Dan M. Rooney

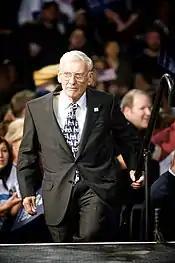
Rooney in October 2008, at an Obama rally

The Steelers' statement said that NFL commissioner Roger Goodell asked former NFL commissioner Paul Tagliabue to "serve as a league representative in discussions with the family in order to reach an agreement on the separation of the gambling interests and on a restructuring of ownership if the team is sold." Any sale involving an NFL team is subject to a league review and must be approved by 75% of member clubs. The Steelers were valued at $929 million by "Forbes" magazine in September 2007. However, Rooney's brothers: Art Jr., Tim, Patrick and John released a statement confirming that they retained Goldman, Sachs & Co. to put a price tag on the franchise, and analysts in New York placed its value between $800 million and $1.2 billion. Their shares were likely worth more than Dan and Art II had offered in the initial buyout, and it could have raised even higher and still remain under the NFL's ceiling of $150 million in ownership debt. Each Rooney brothers' stake was worth about $160 million, or less than Dan was believed to be offering. Art Jr. was the brother who might have determined if the majority of the team remains in the Rooney family. He was formerly a Pro Football Hall of Fame nominee for his drafting skills, and was fired by Dan in 1987. The brothers likely would not have retained Goldman Sachs if they felt they could soon work out a deal with Dan. The move also reflected their fears that selling to Dan, coupled with the ensuing taxes, could leave their children and grandchildren with far less money than their shares are worth. There was also concern if any of the brothers were to die without a change in ownership, their heirs would face estate taxes of up to 45% of the shares' value. Rooney worked with Morgan Stanley and PNC Financial Services to attempt to bring in additional investors who might prop up his buyout attempt.